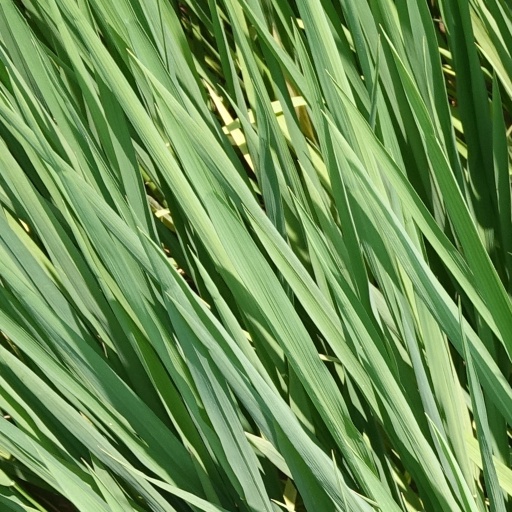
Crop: rice